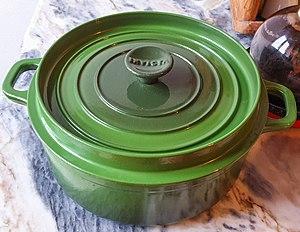
Cocotte Invicta verte en fonte émaillée.
Invicta est une entreprise française spécialisée dans le chauffage au bois et implantée dans la partie ardennaise de la vallée de la Meuse.
Une cocotte est une sorte de marmite, pourvue d'un couvercle et de poignées, en fonte, aluminium ou tôle d'acier émaillée, destinée à la cuisson des aliments. Elle est utilisée sur une table de cuisson, mais parfois aussi sur des braises ou au four, pour braiser ou mijoter des plats de viande ou de légumes.